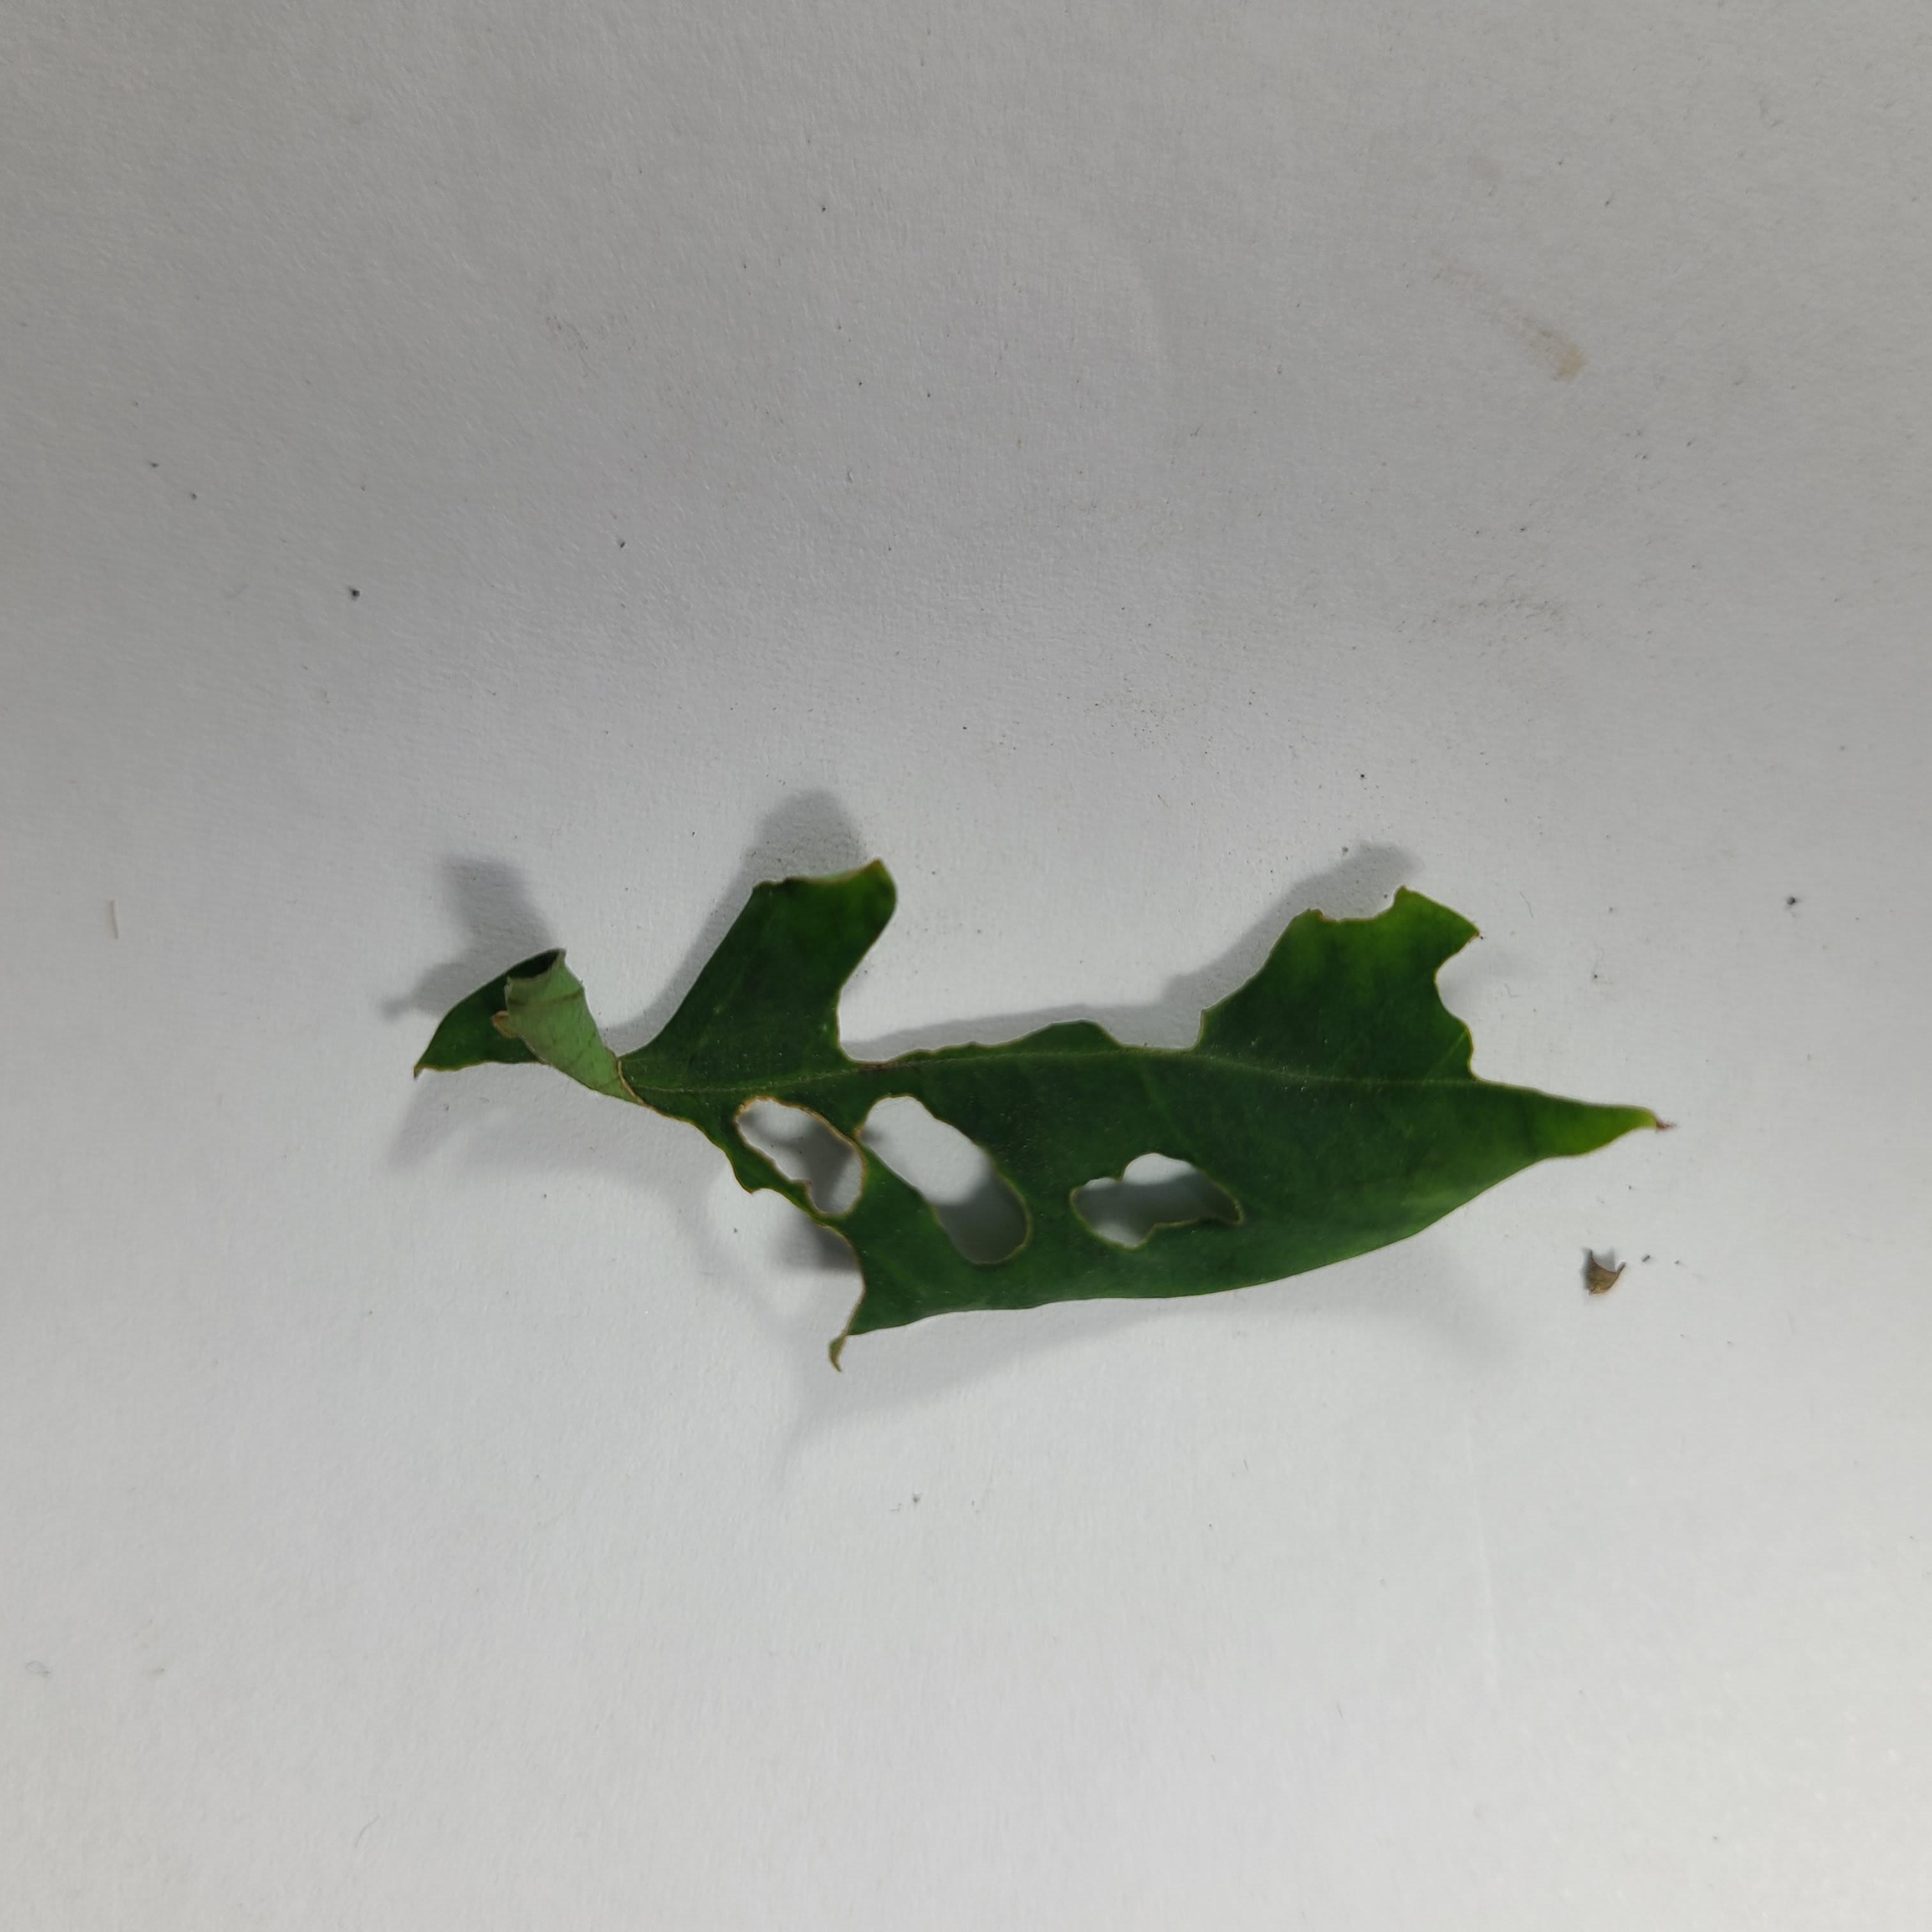
Label: Insect Hole leaves